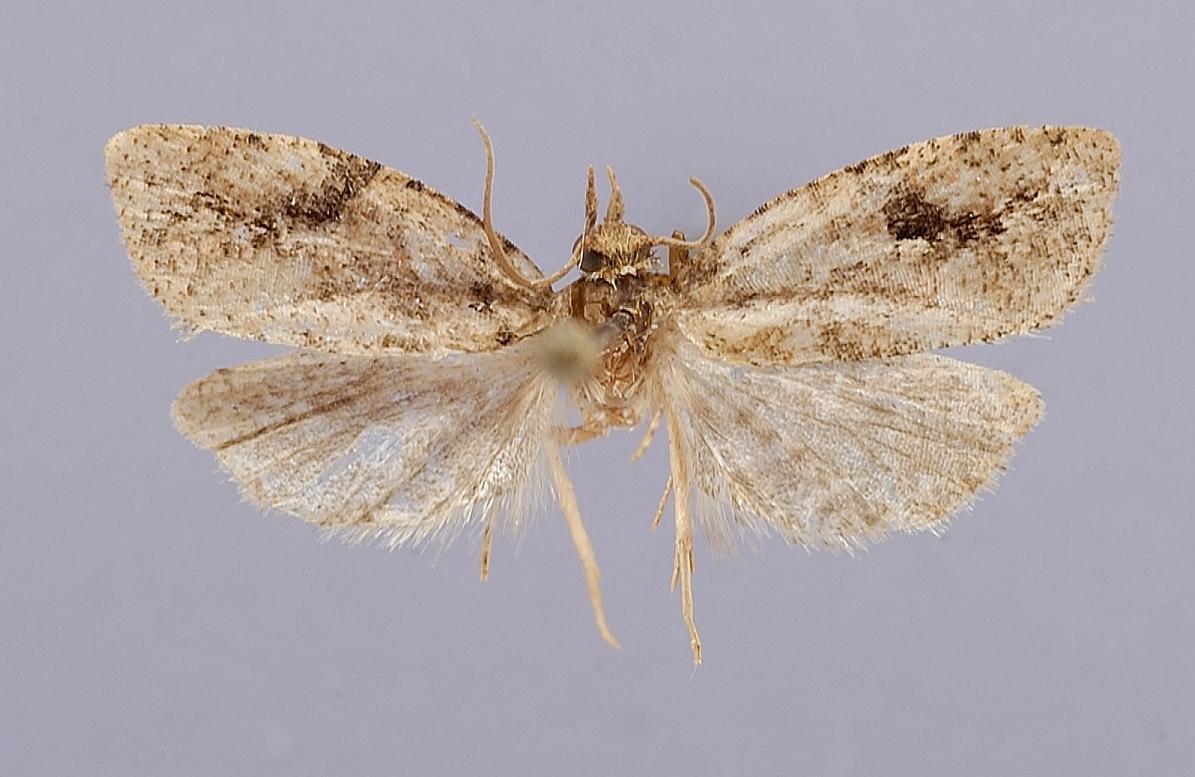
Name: Inape centrota
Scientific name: Inape centrota Brown & Razowski, 2003
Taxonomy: Animalia, Arthropoda, Insecta, Lepidoptera, Tortricidae
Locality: Dept. Valle, San Antonio, 1900 m, Valle, Colombia
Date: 16 Jan 1992